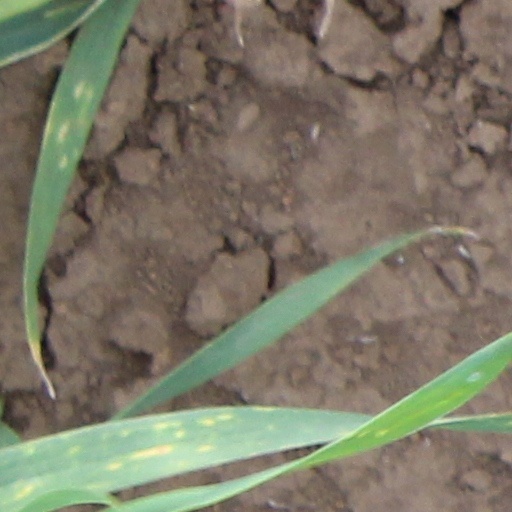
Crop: wheat